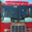
Label: truck